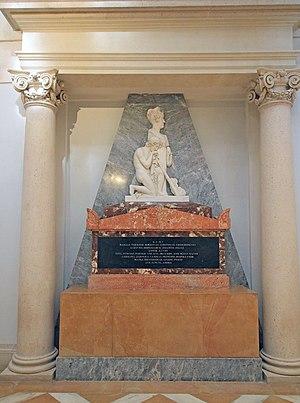
Teresa de Borbón y Vallabriga, née le 26 novembre 1780 à Velada au palais des comtes d'Altamira, alors que sa famille vivait à Arenas de San Pedro et morte le 23 novembre 1828 à Paris est une aristocrate espagnole surtout connue pour être issue du mariage morganatique de l'infant Louis Antoine d'Espagne et son mariage avec Manuel Godoy, favori du couple royal.